Richard Slater Milnes

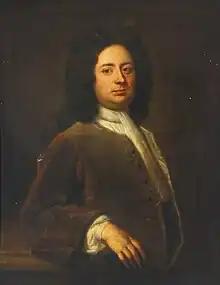
Portrait of Mr Richard Slater Milnes (circle of Michael Dahl)

Richard Slater Milnes (December 1759 – 2 June 1804) was an English heir, landowner and politician. The heir to a cloth fortune, he served in the British Parliament, where he championed the abolitionist cause.